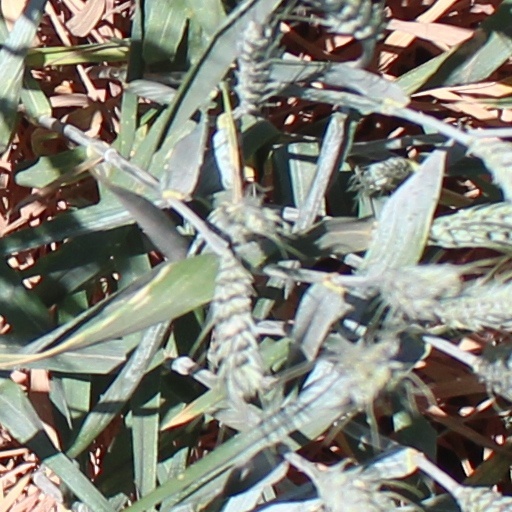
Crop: wheat